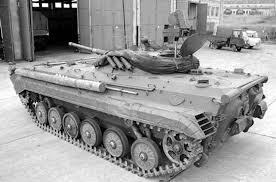
Label: BMP-1